Locality (linguistics)

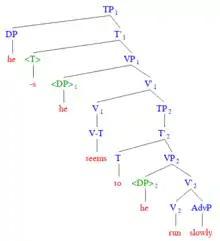
He seems to run slowly

In the surface representation, we see that DP movement is motivated by Locality of selection, movement is marked by brackets <>, (or at times arrows following the movement). The movement leaves behind a trace of the DP which still satisfies selection, however, the selection is now a non-local dependency.